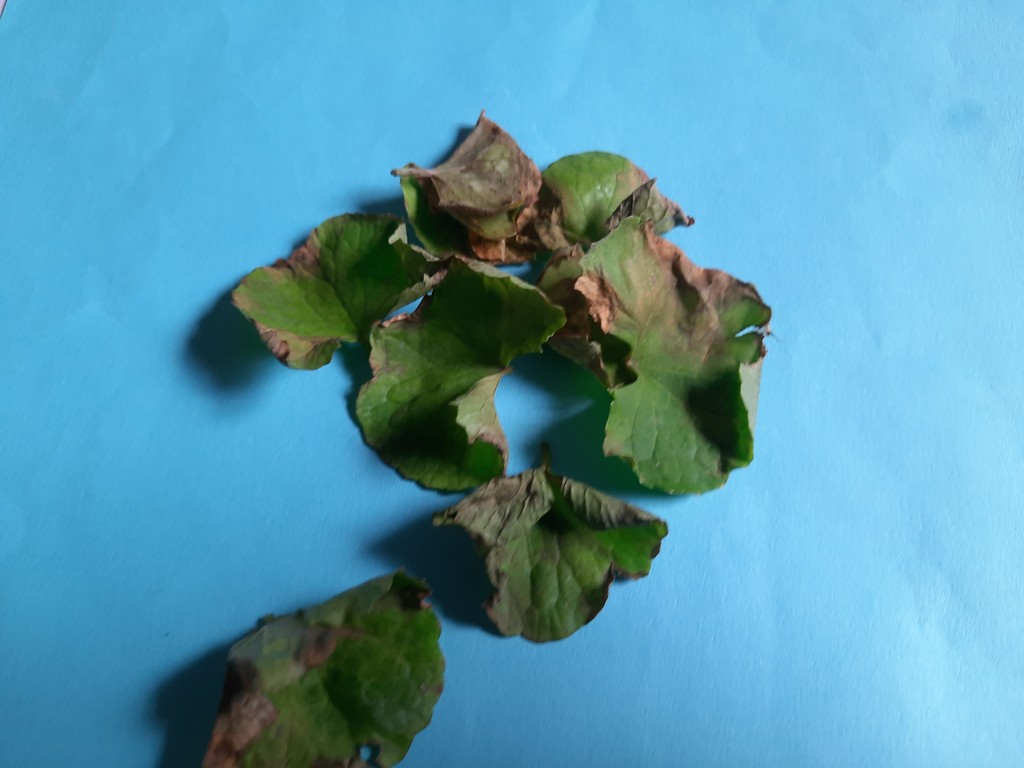
Label: Unhealthy